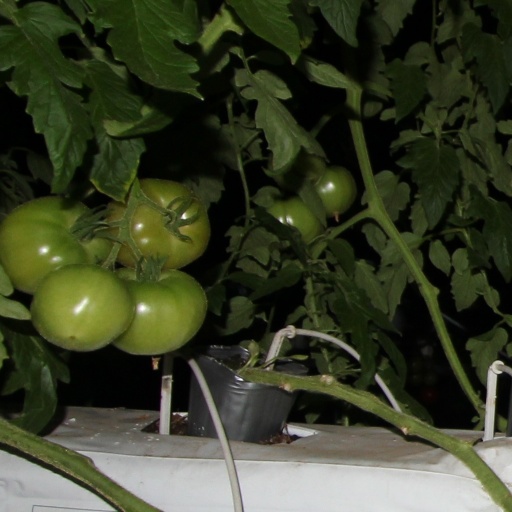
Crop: tomato